Marcel Pourchier

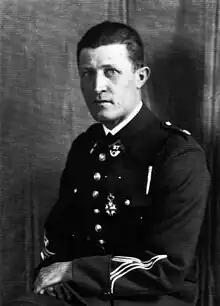
Marcel Pourchier (1935)

André Eugène Marcel Pourchier (1 June 1897 – 1 September 1944) was a French military officer whose last rank was Lieutenant-Colonel.